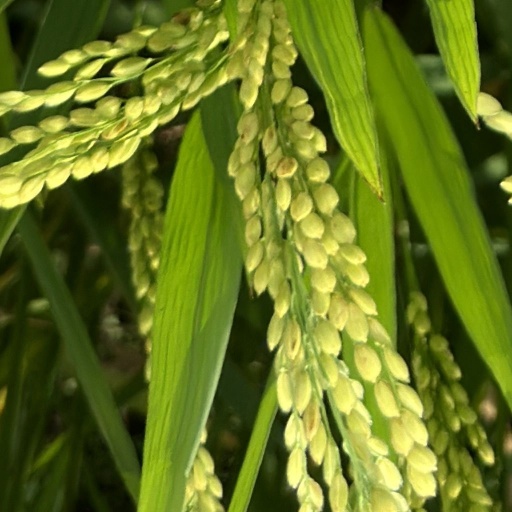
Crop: rice